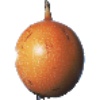
Label: granadilla